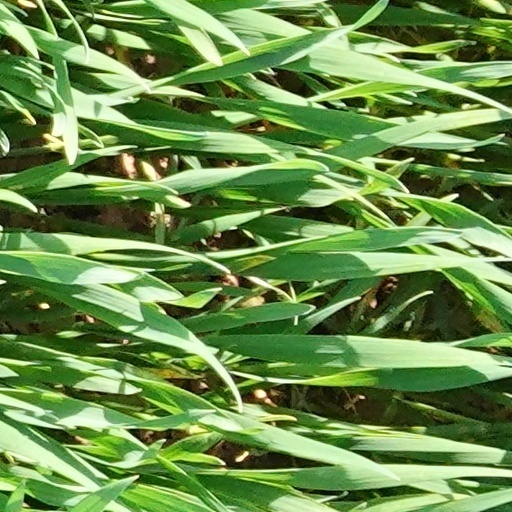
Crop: wheat